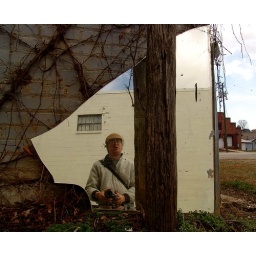
me by building mirror